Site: brandenburg
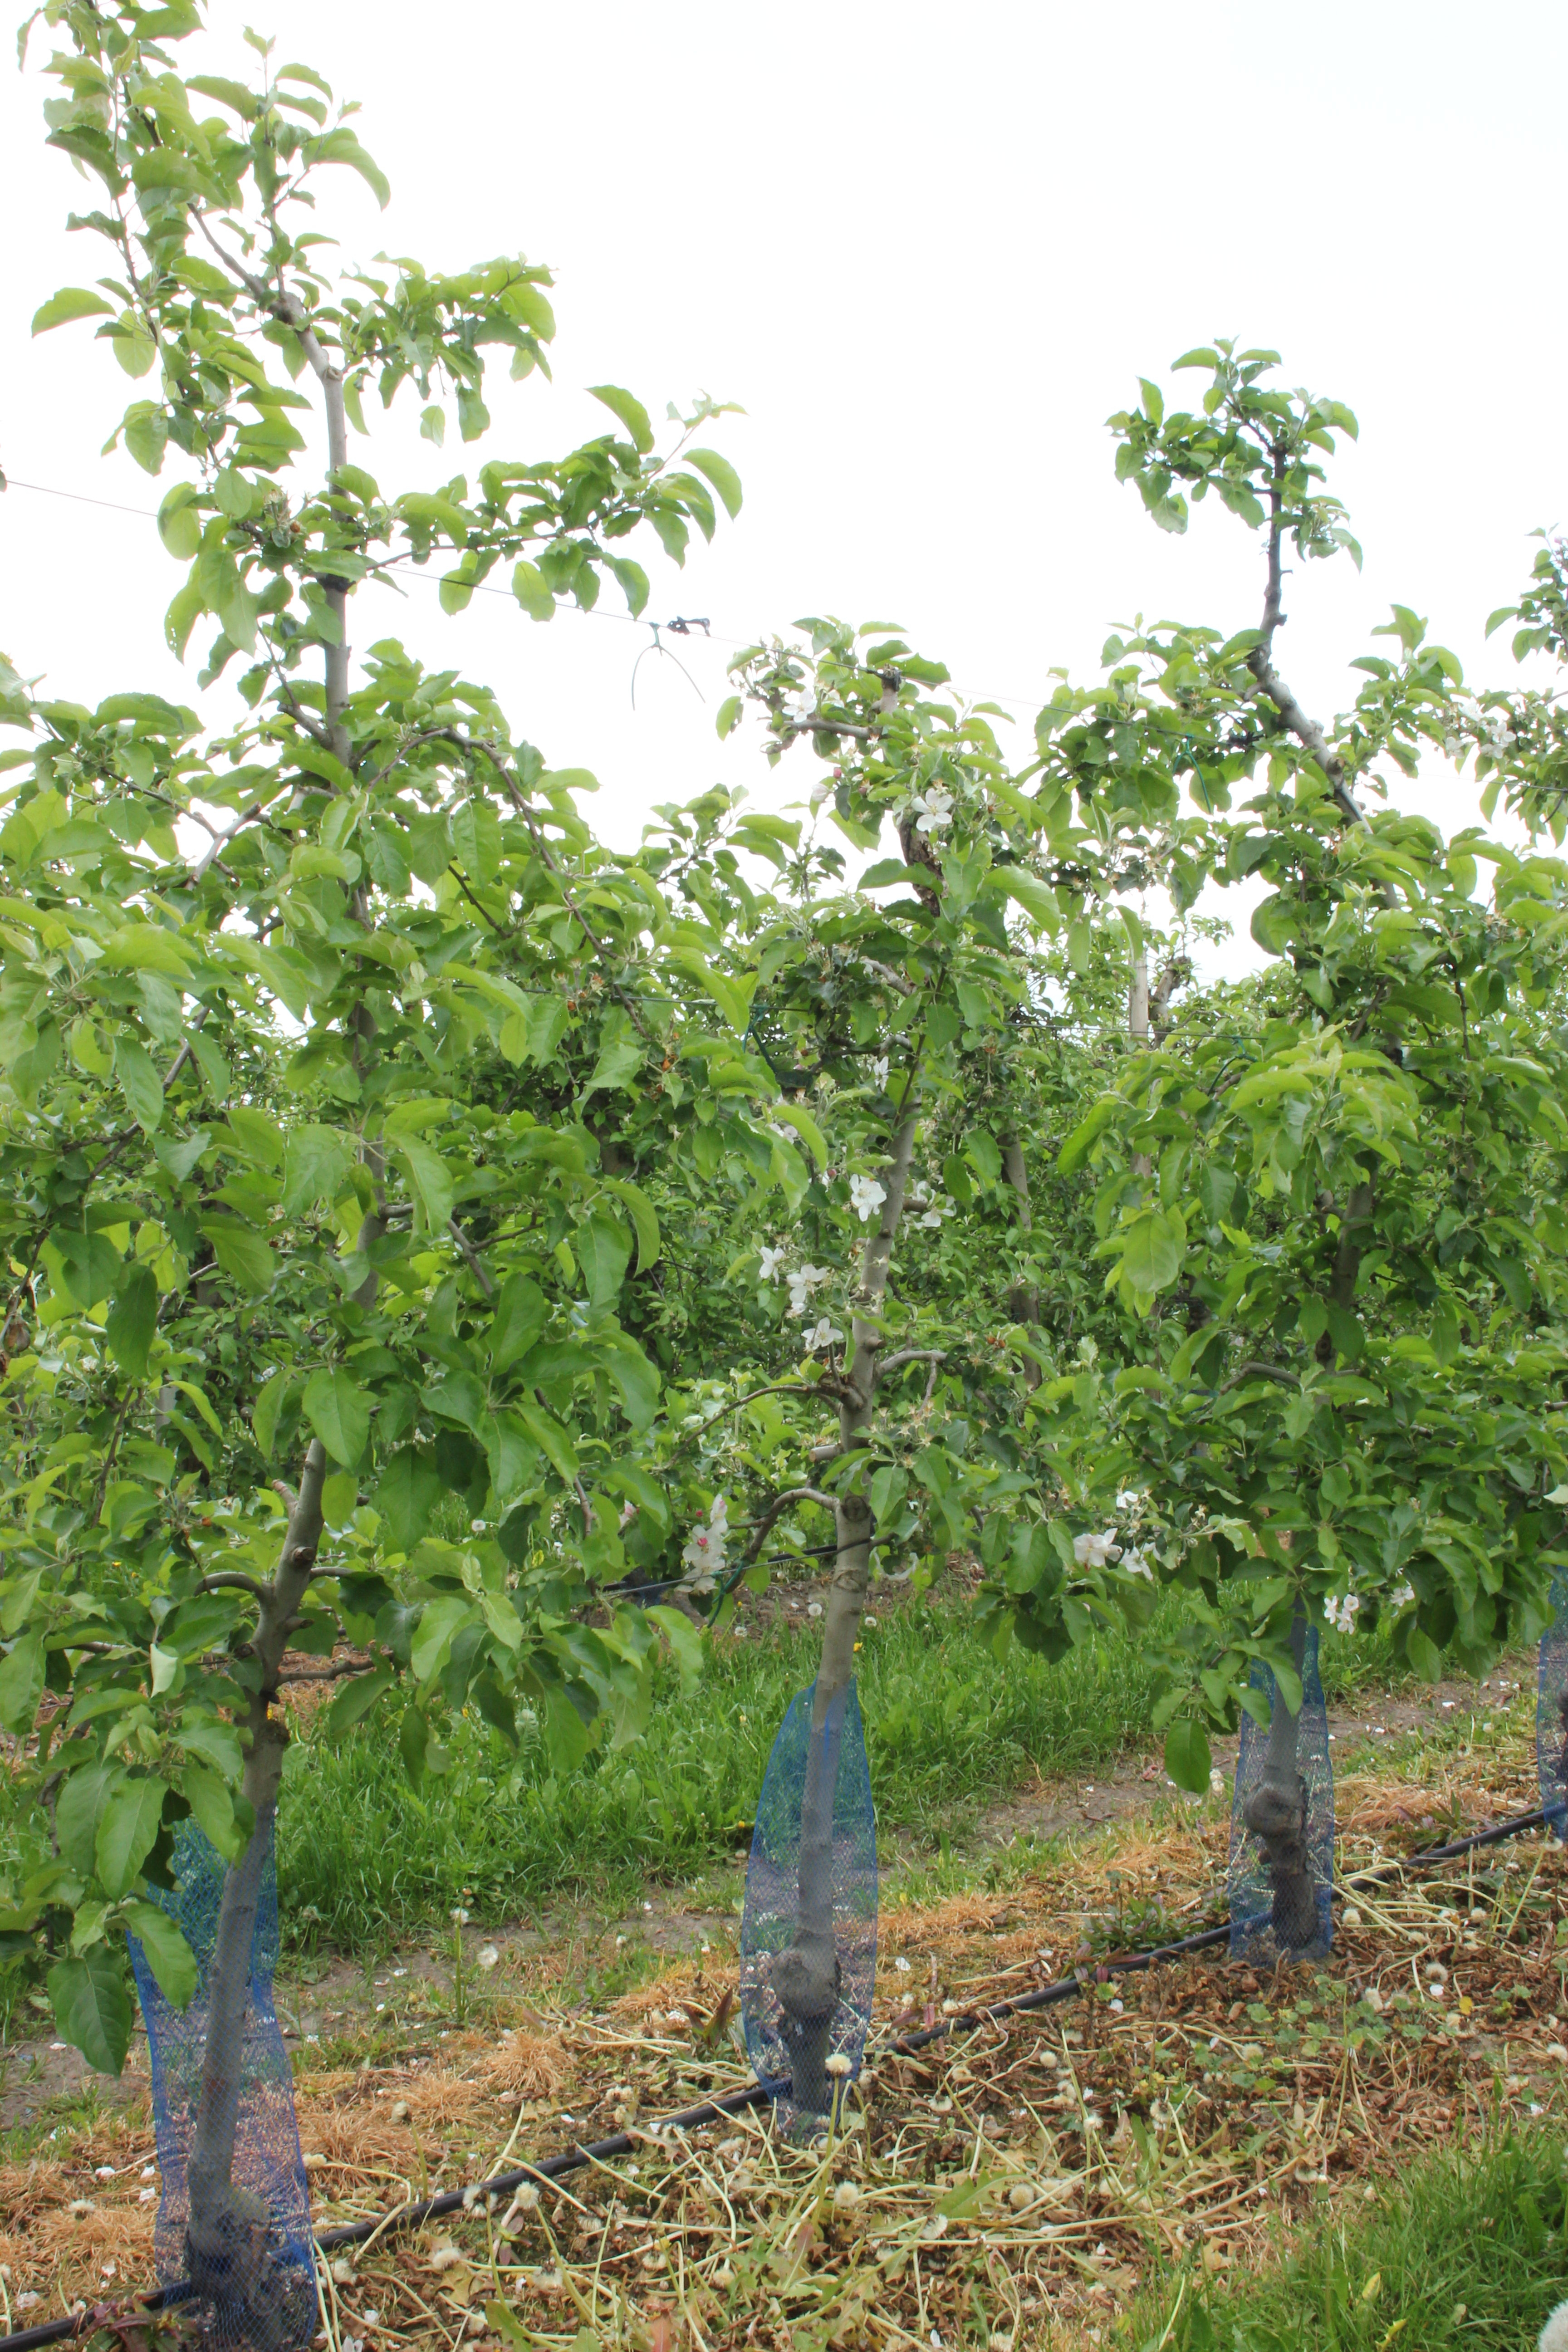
Growth stage (BBCH 67): Flowering